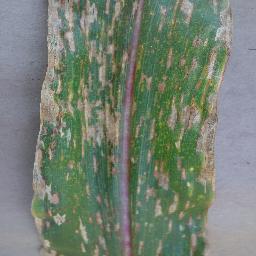
Label: Corn___Cercospora_leaf_spot Gray_leaf_spot